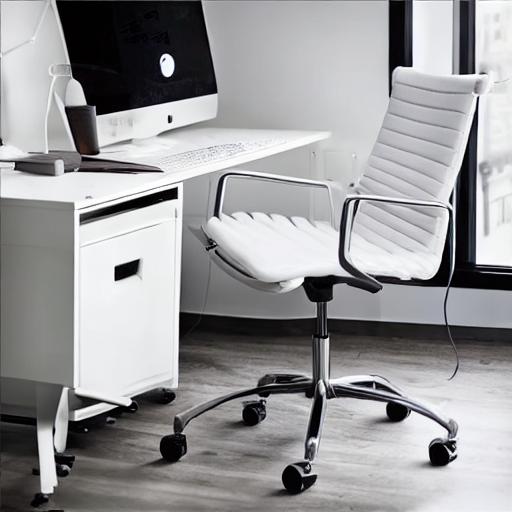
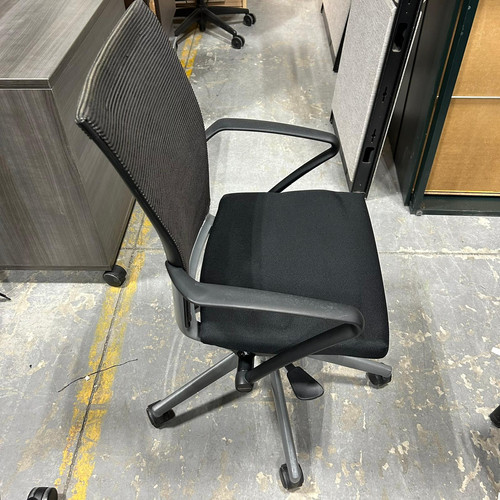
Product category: items_chair
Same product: no